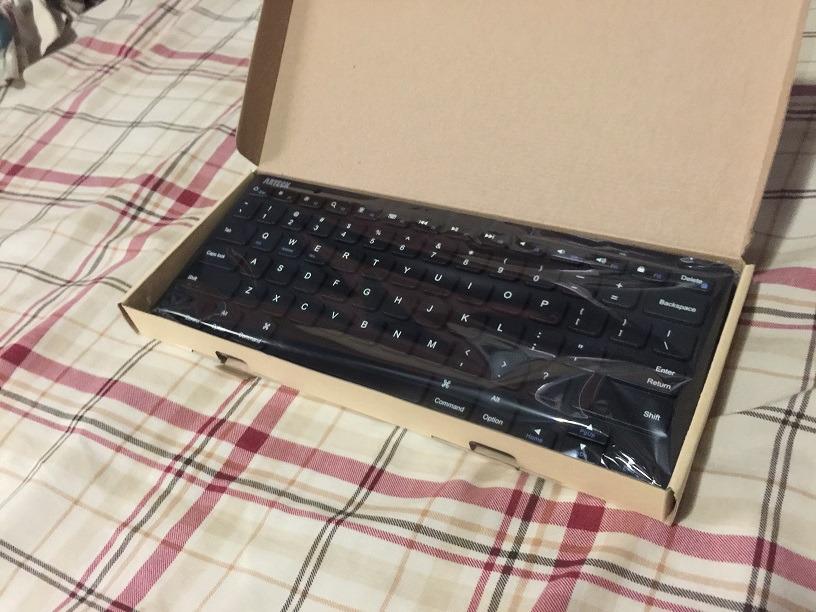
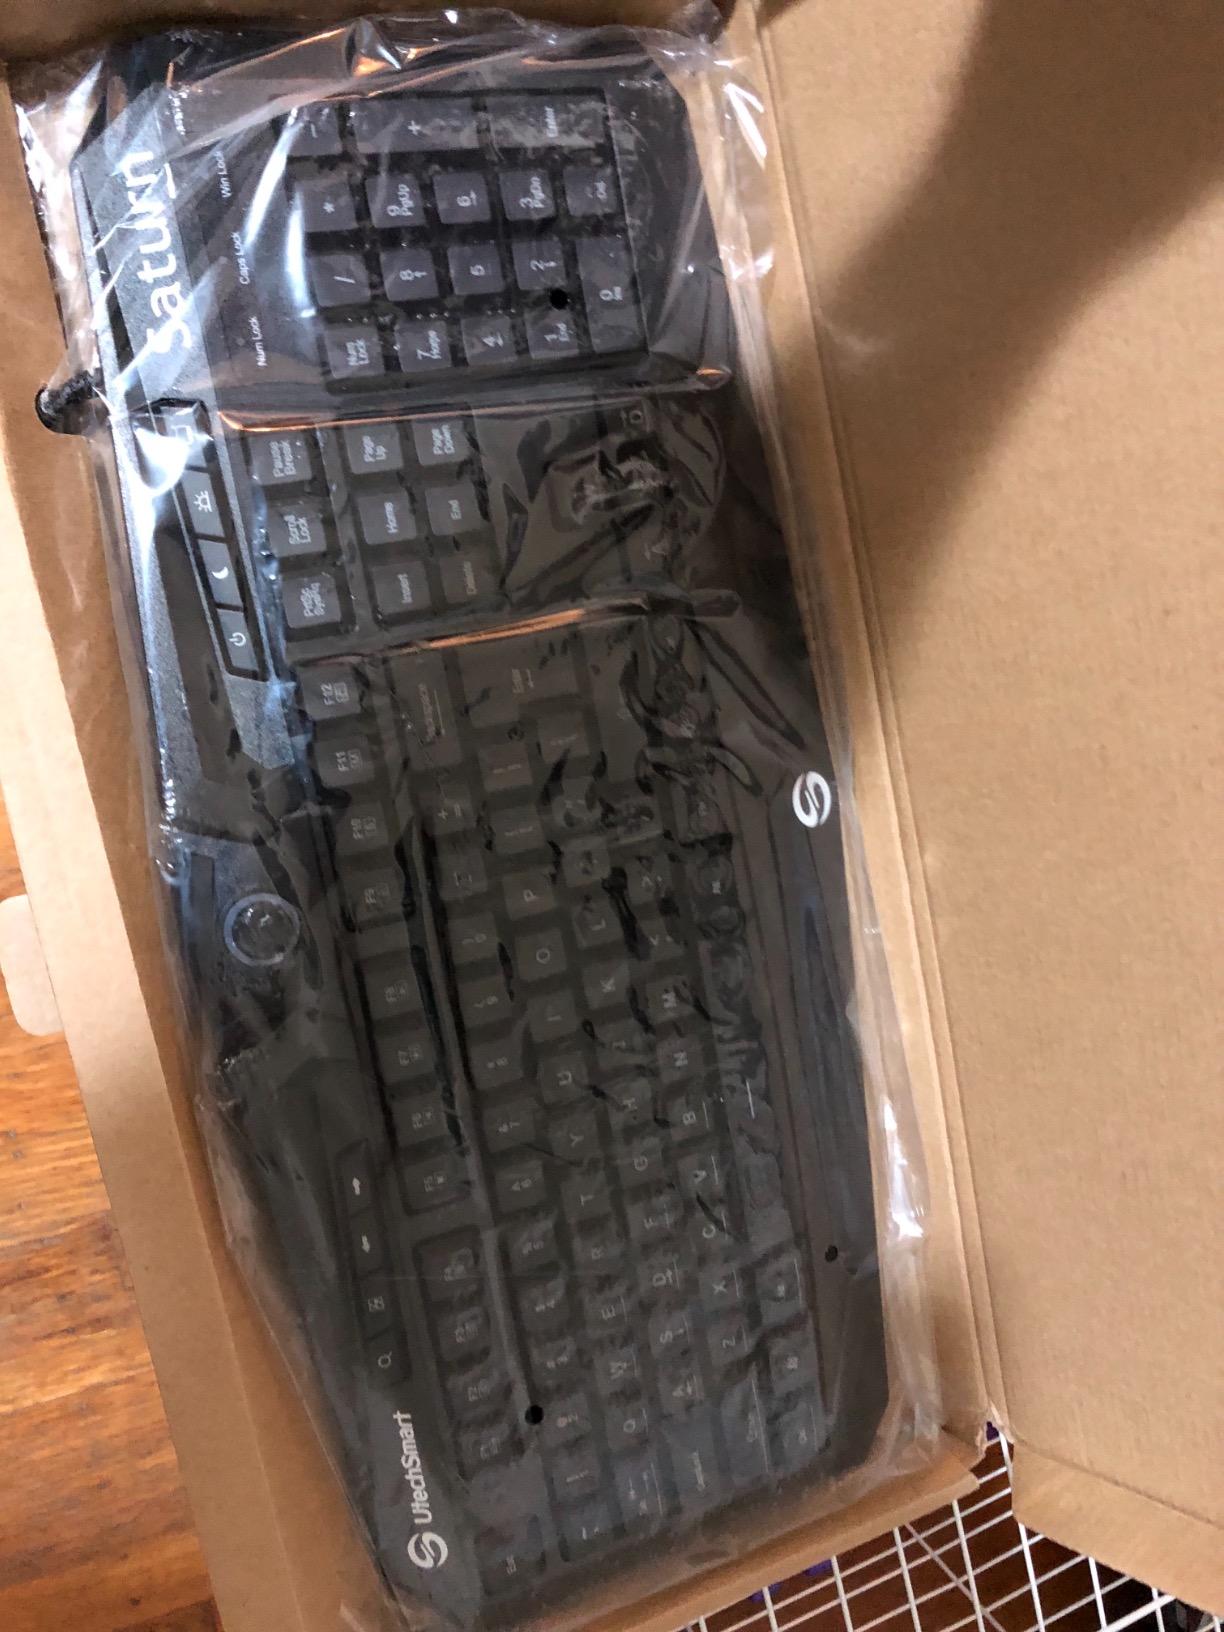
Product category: keyboard
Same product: no